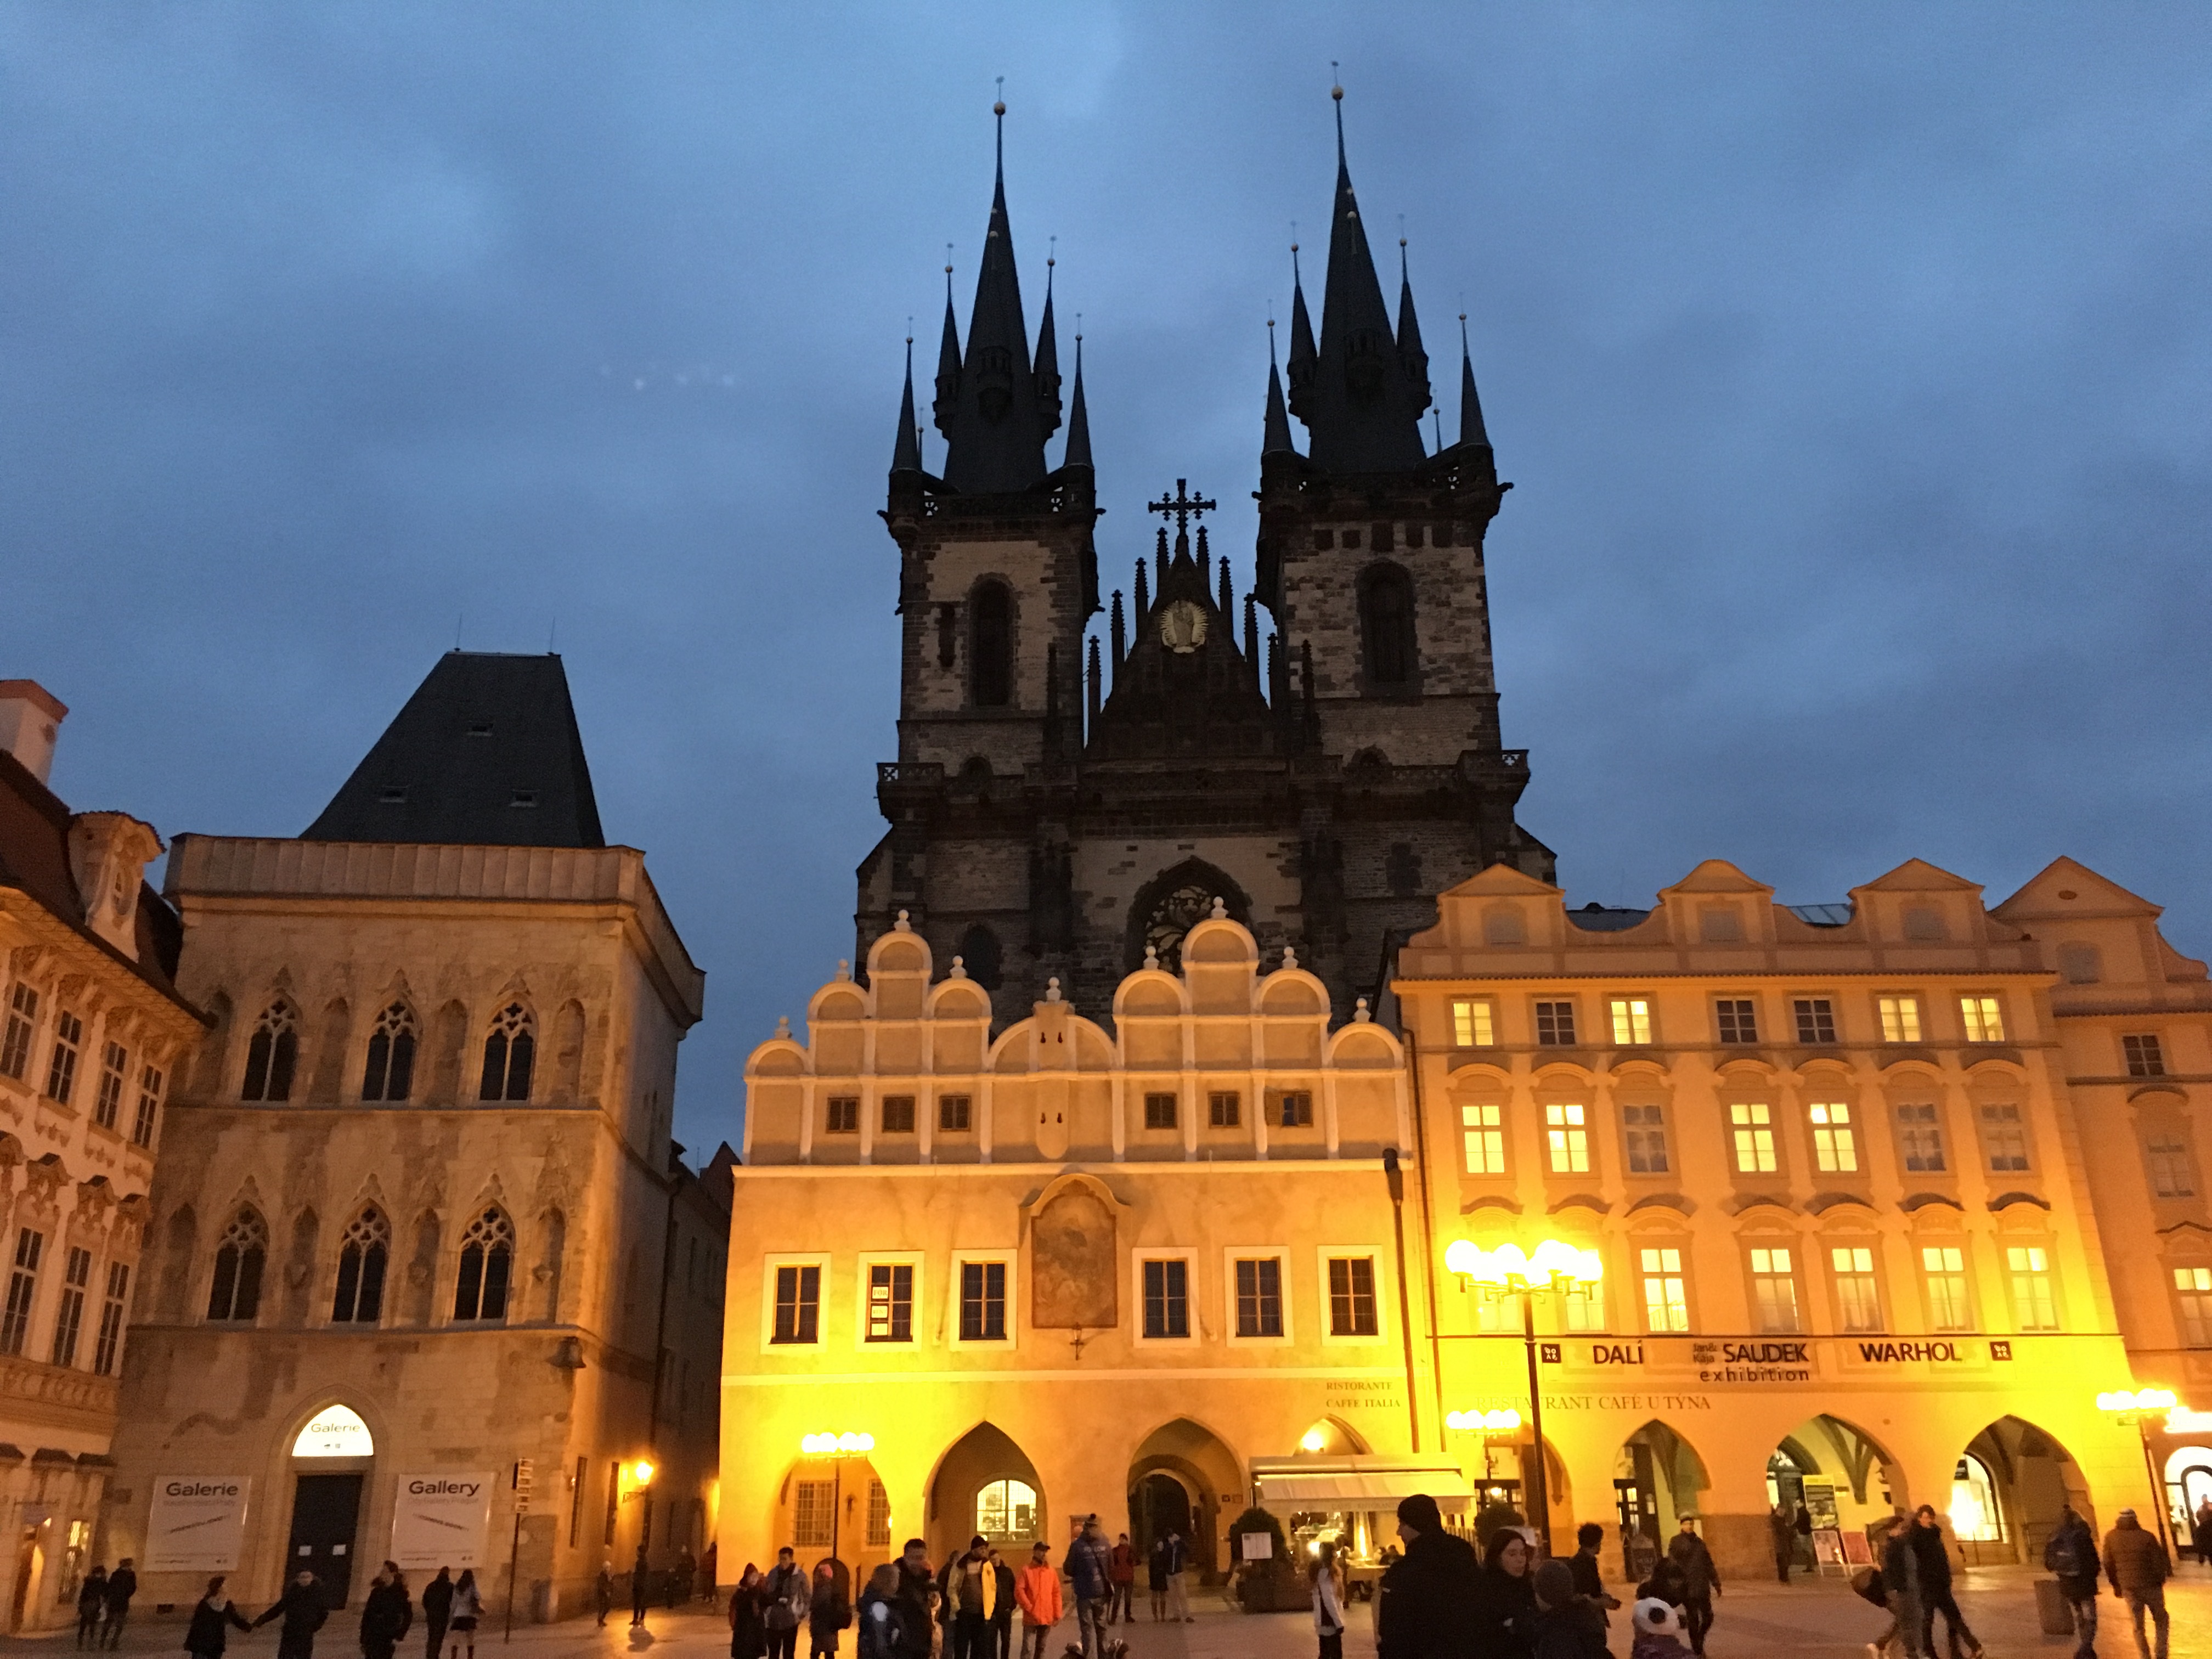
building, chateau, palace, evening, plaza, landmark, church, cathedral, tourism, place of worship, town square, basilica